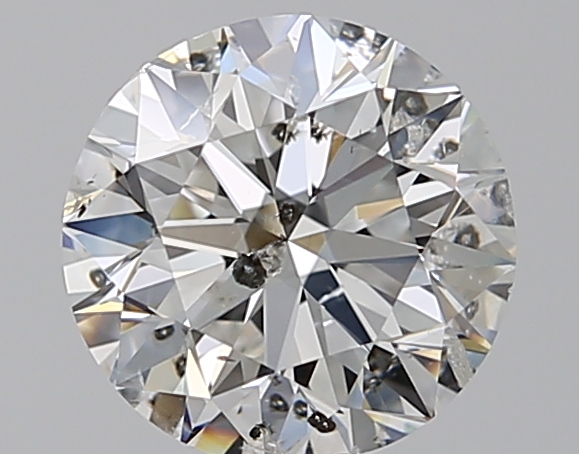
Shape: round
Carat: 2
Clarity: SI2
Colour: E
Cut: EX
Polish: EX
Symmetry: VG
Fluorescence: SL
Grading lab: HRD
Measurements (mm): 7.86 x 7.97 x 5.04